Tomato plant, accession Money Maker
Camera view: horizontal (90 deg, fisheye); turntable rotation: 60 degrees
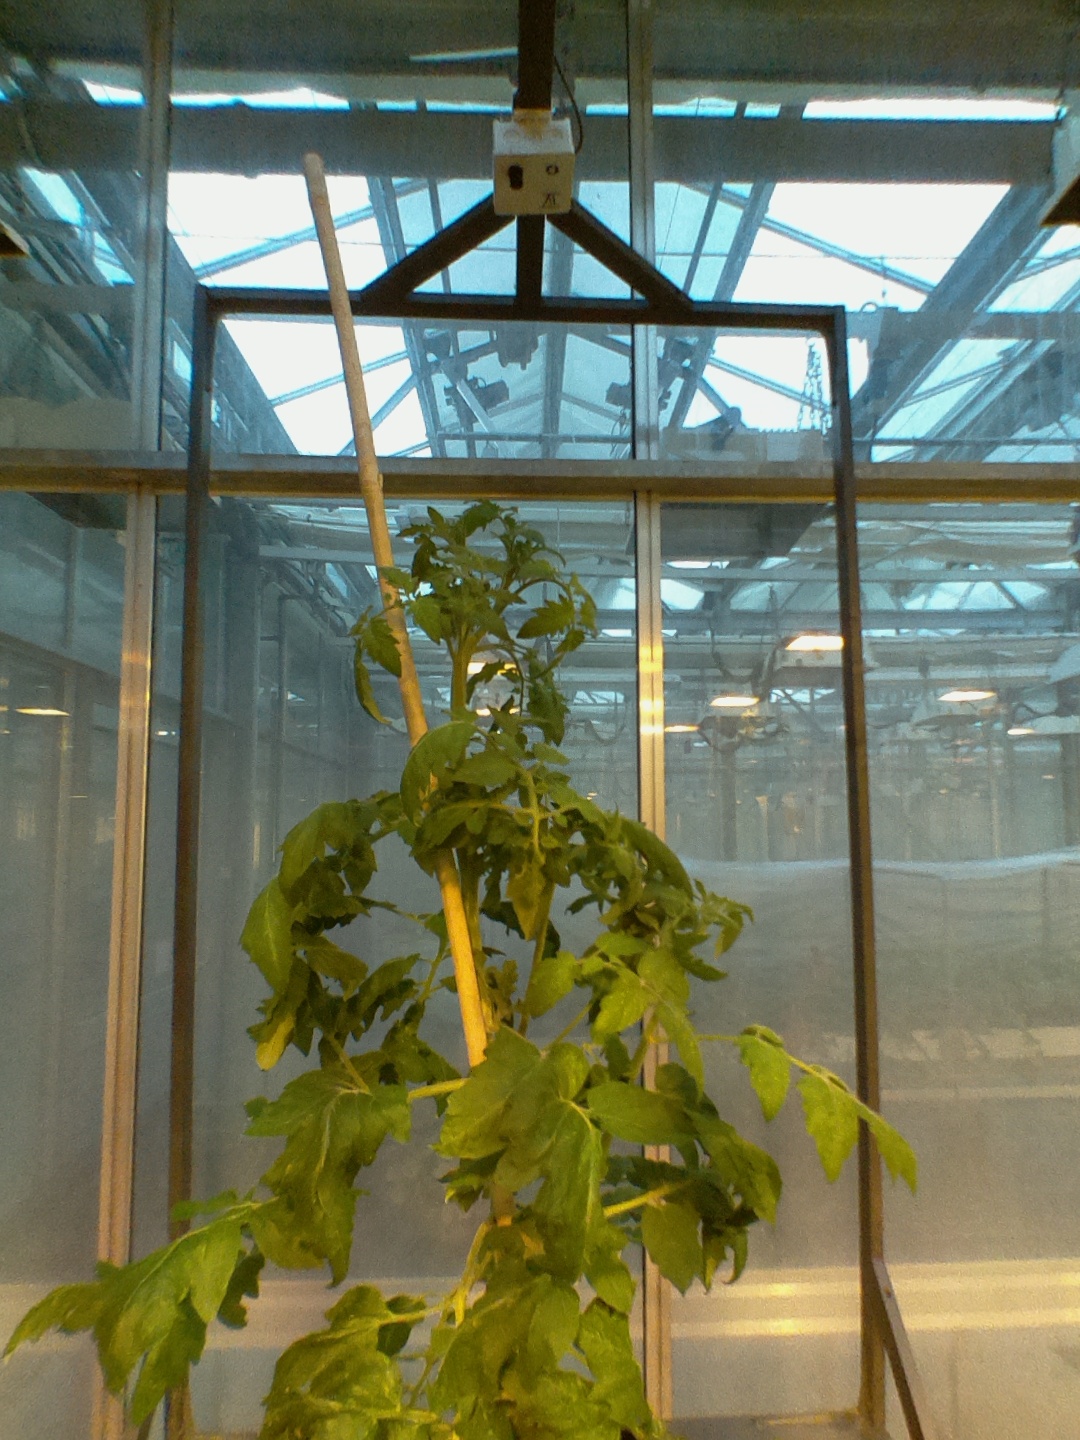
BBCH growth stage 60: First flowers open